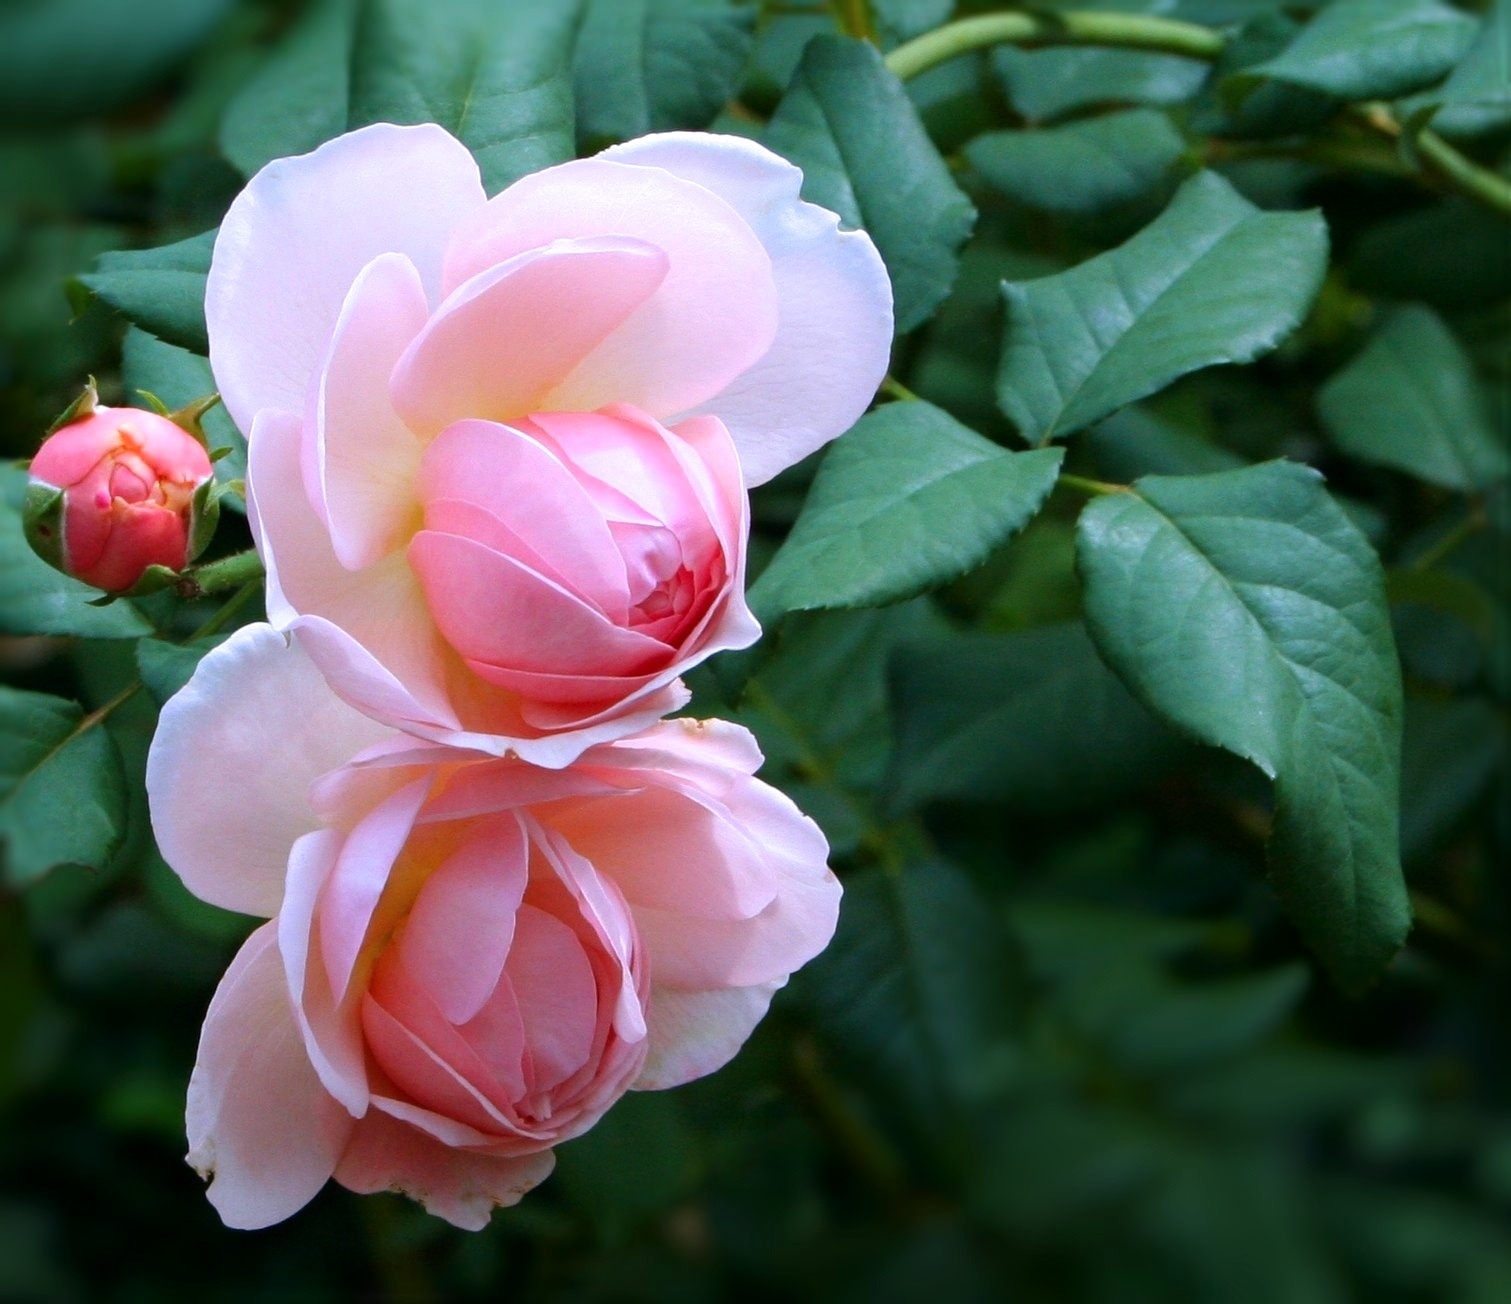
blossom, plant, flower, petal, bloom, floral, rose, botany, pink, flora, variety, roses, native, shrub, buds, thorns, floribunda, flowering plant, garden roses, rose family, land plant, rosa centifolia, rose order, old world roses